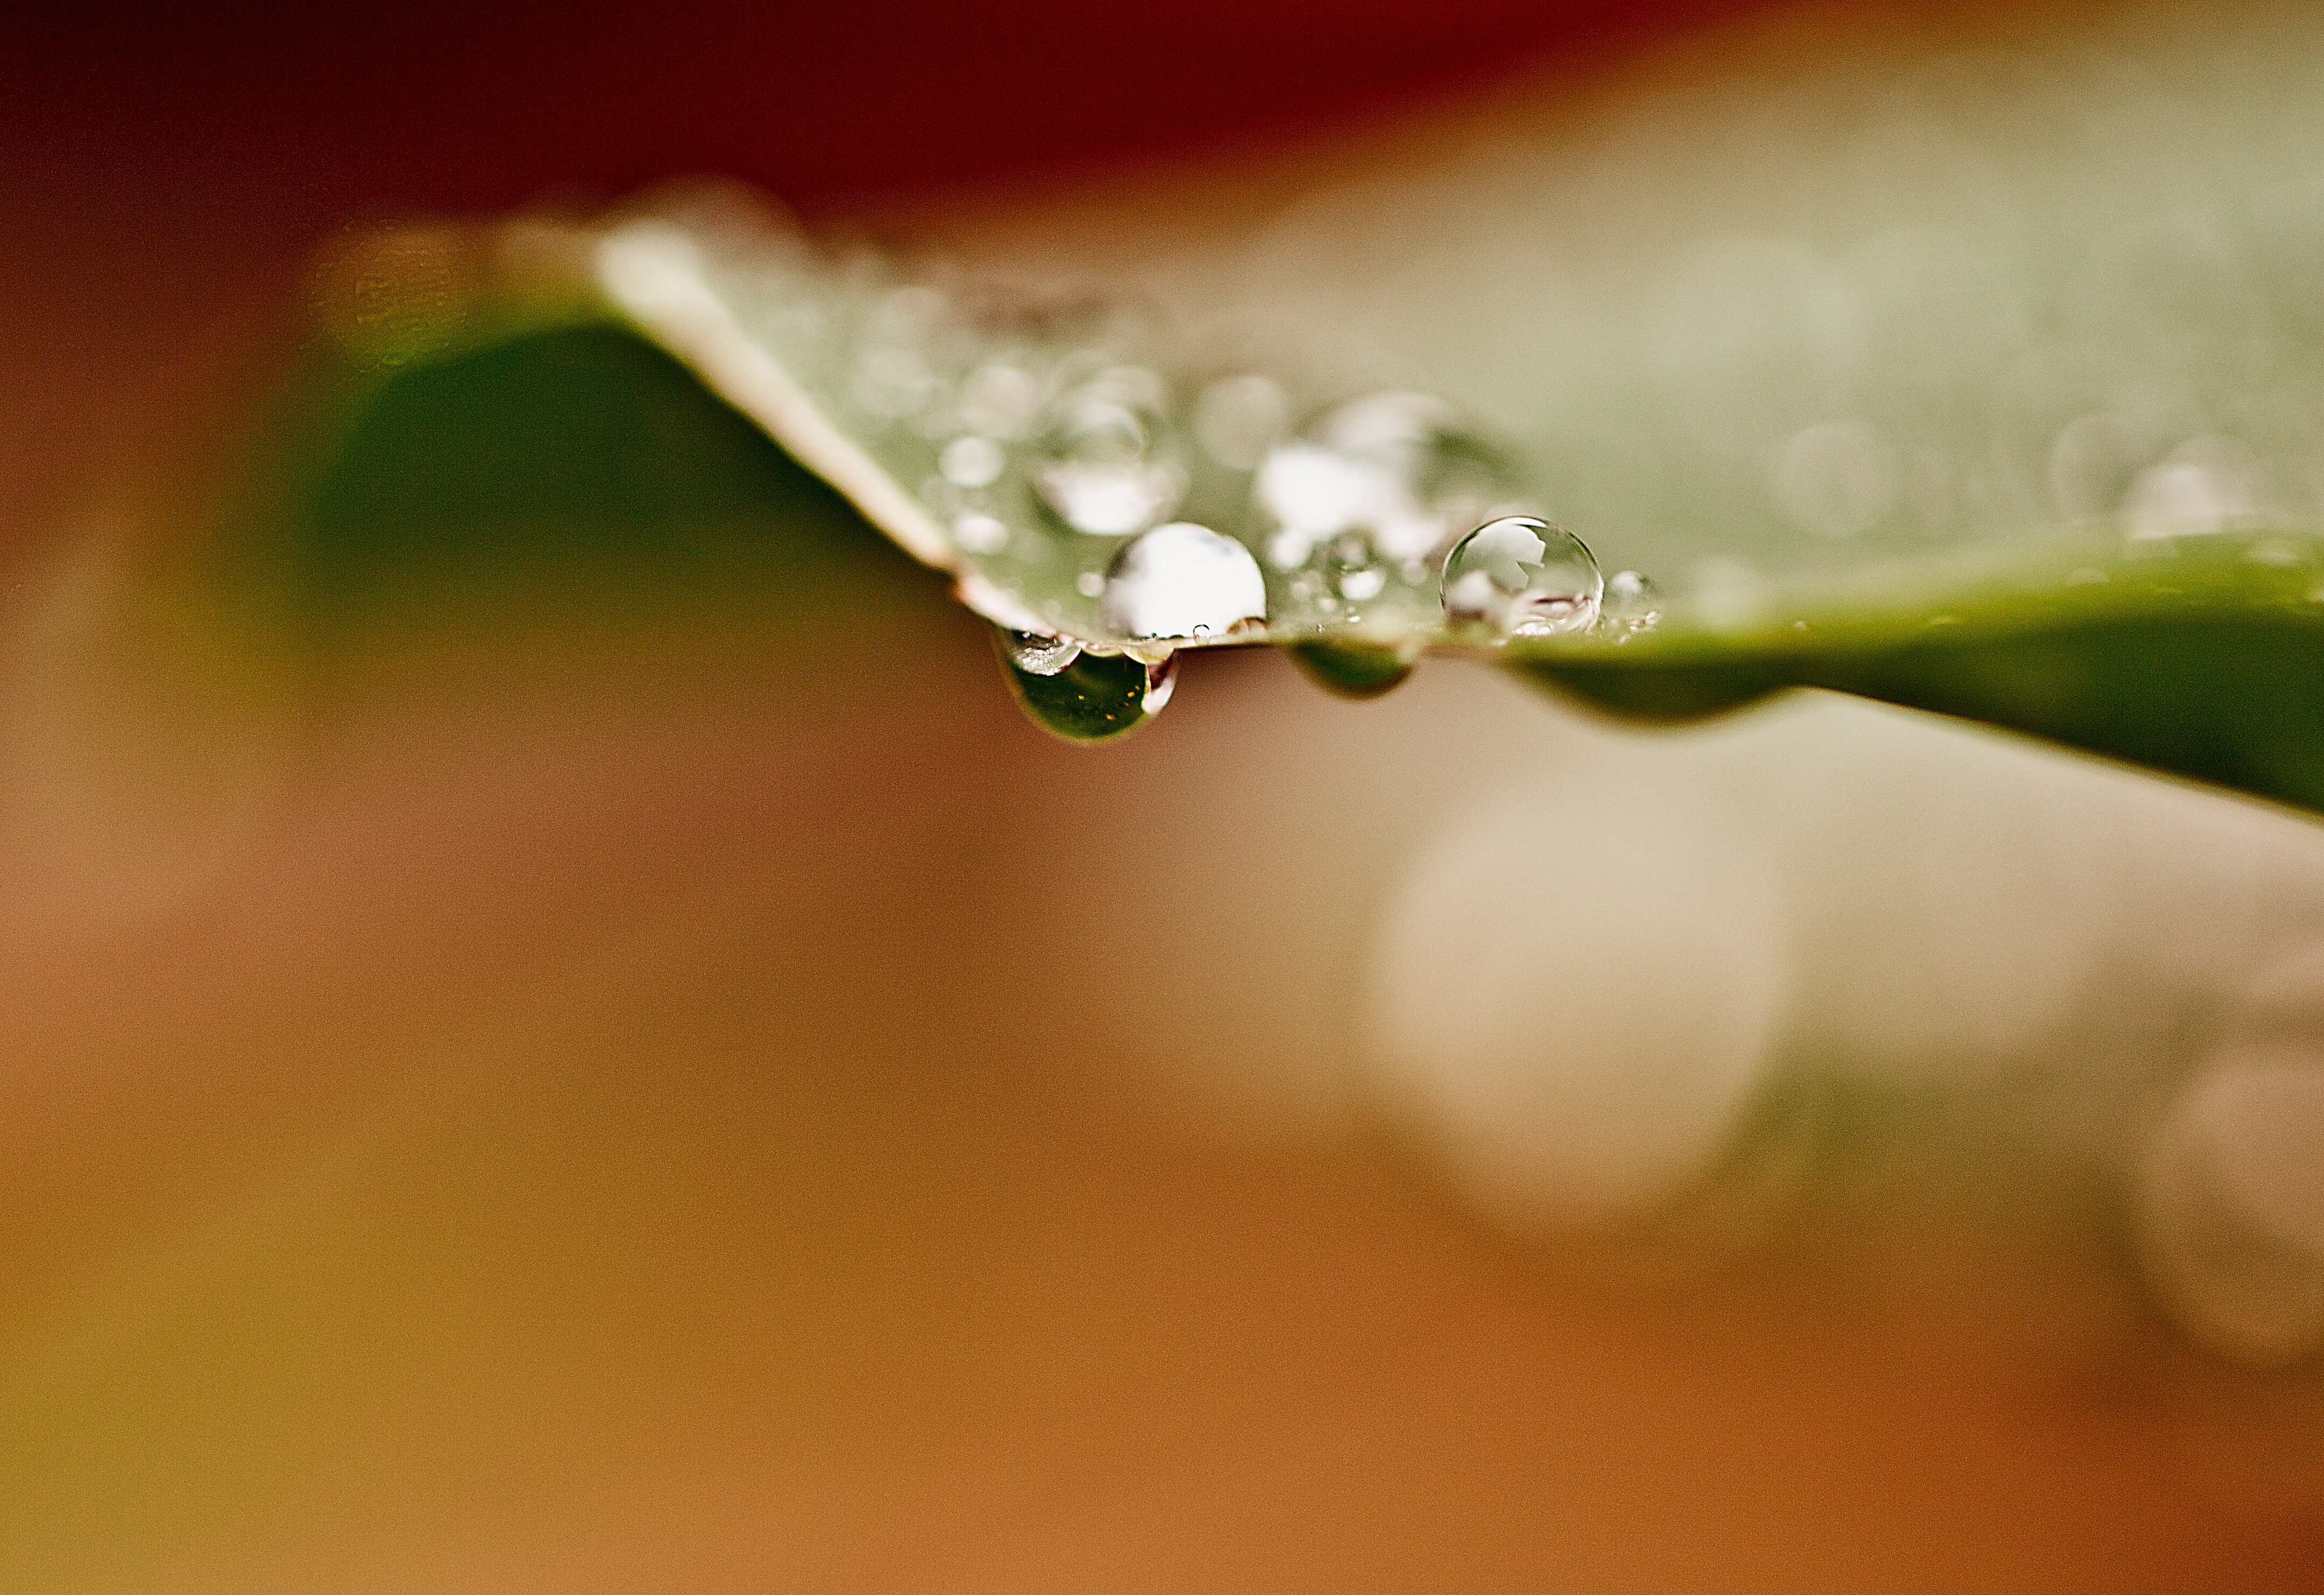
hand, water, nature, drop, dew, plant, photography, leaf, flower, petal, wet, summer, green, reflection, macro, yellow, garden, closeup, flora, close up, droplets, rosa, drops, moisture, drops of water, macro photography, rain drops, after the rain, drops on leaf, plant stem